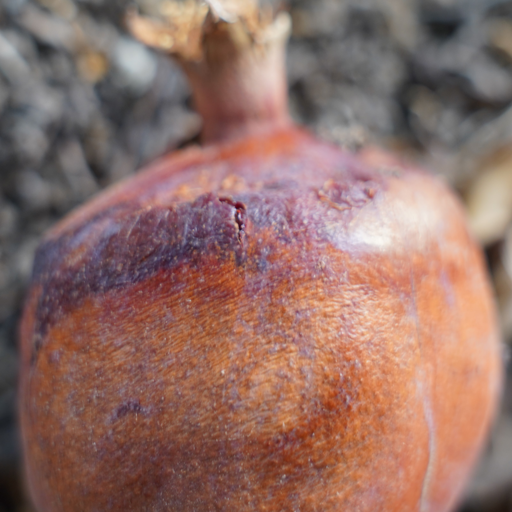
Label: Colletotrichum spp